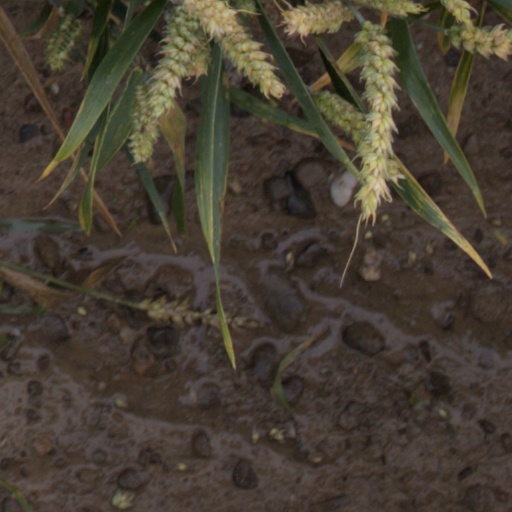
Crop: wheat